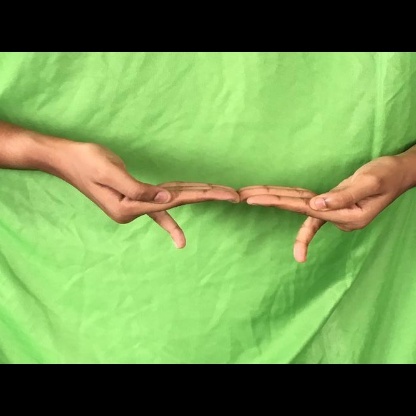
Mudra: Khatva